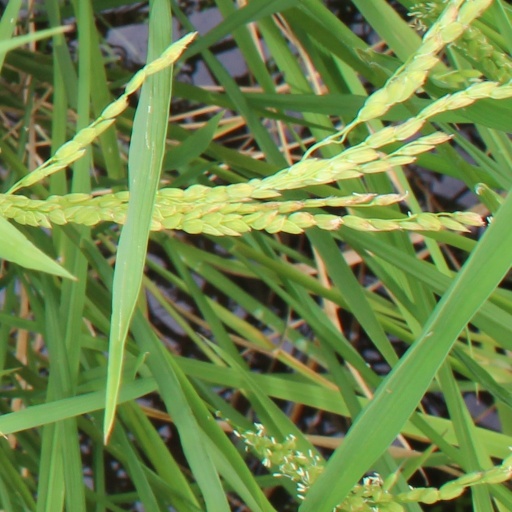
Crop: rice